Claudio Pizarro

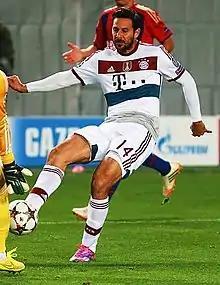
Pizarro during his second Bayern stint in 2014

On 26 May 2012, Pizarro signed a one-year contract with his former German team, Bayern Munich. On 31 October, Pizarro scored 2 goals against Kaiserslautern in the DFB-Pokal. In the Champions League match against Lille on 7 November, Pizarro scored a hat-trick within the first 33 minutes of the game as Bayern defeated their French opponents 6–1. On 30 March 2013, Pizarro scored 4 goals, his firsts in the Bundesliga season, and provided two assists in a 9–2 win of Bayern Munich against Hamburg. On 10 April 2013, Pizarro came off the bench to score a 90th-minute goal against Juventus in the quarter-final of the 2012–13 UEFA Champions League, which would end in a 0–2 win for Bayern Munich (0–4 in the aggregate). Pizarro scored twice more and provided a further two assists in Bayern Munich's 6–1 victory over Hannover 96 on 20 April. He finished the 2012–13 season with 13 goals in 28 appearances.